Louisa Cadamuro

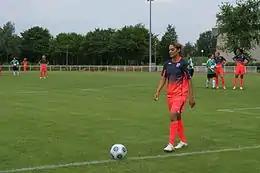
Nécib participating in a league match against Montigny-le-Bretonneux in the 2009–10 season.

During the infancy of the 2008–09 season, Nécib was selected to join the new United States-based women's soccer league, Women's Professional Soccer, after her American playing rights were assigned to the Washington Freedom in the 2008 WPS International Draft. Her Lyon teammate Sonia Bompastor was also assigned to the Freedom. While Bompastor was allowed to negotiate her exit out of the club, Lyon chairman Jean-Michel Aulas was able to convince Nécib to remain in France after having previously declared the player off limits. Nécib scored her first league goal of the campaign on 14 September 2008 in a 12–0 home win over Vendenheim. A month later, she scored a double in an 8–1 victory over Soyaux. Nécib repeated her two-goal display on 1 February 2009 in a 5–0 away win over Stade Briochin. In the UEFA Women's Cup, Nécib scored her first two goals of the campaign in an 8–0 home win over Austrian club Neulengbach in a second qualifying round group stage match. On 18 November, she scored the third goal in a 4–1 second leg win over Italian club Bardolino. The 9–1 aggregate scoreline advanced Lyon to the semi-finals for the second consecutive season where Lyon were again eliminated, this time by German team FCR 2001 Duisburg. In the league, Lyon captured its third straight league title, but was unable to defend its Challenge de France title losing to the eventual champions Montpellier in the semi-finals. For her performances during the campaign, Nécib was named the National Union of Professional Footballers (UNFP) Female Player of the Year.